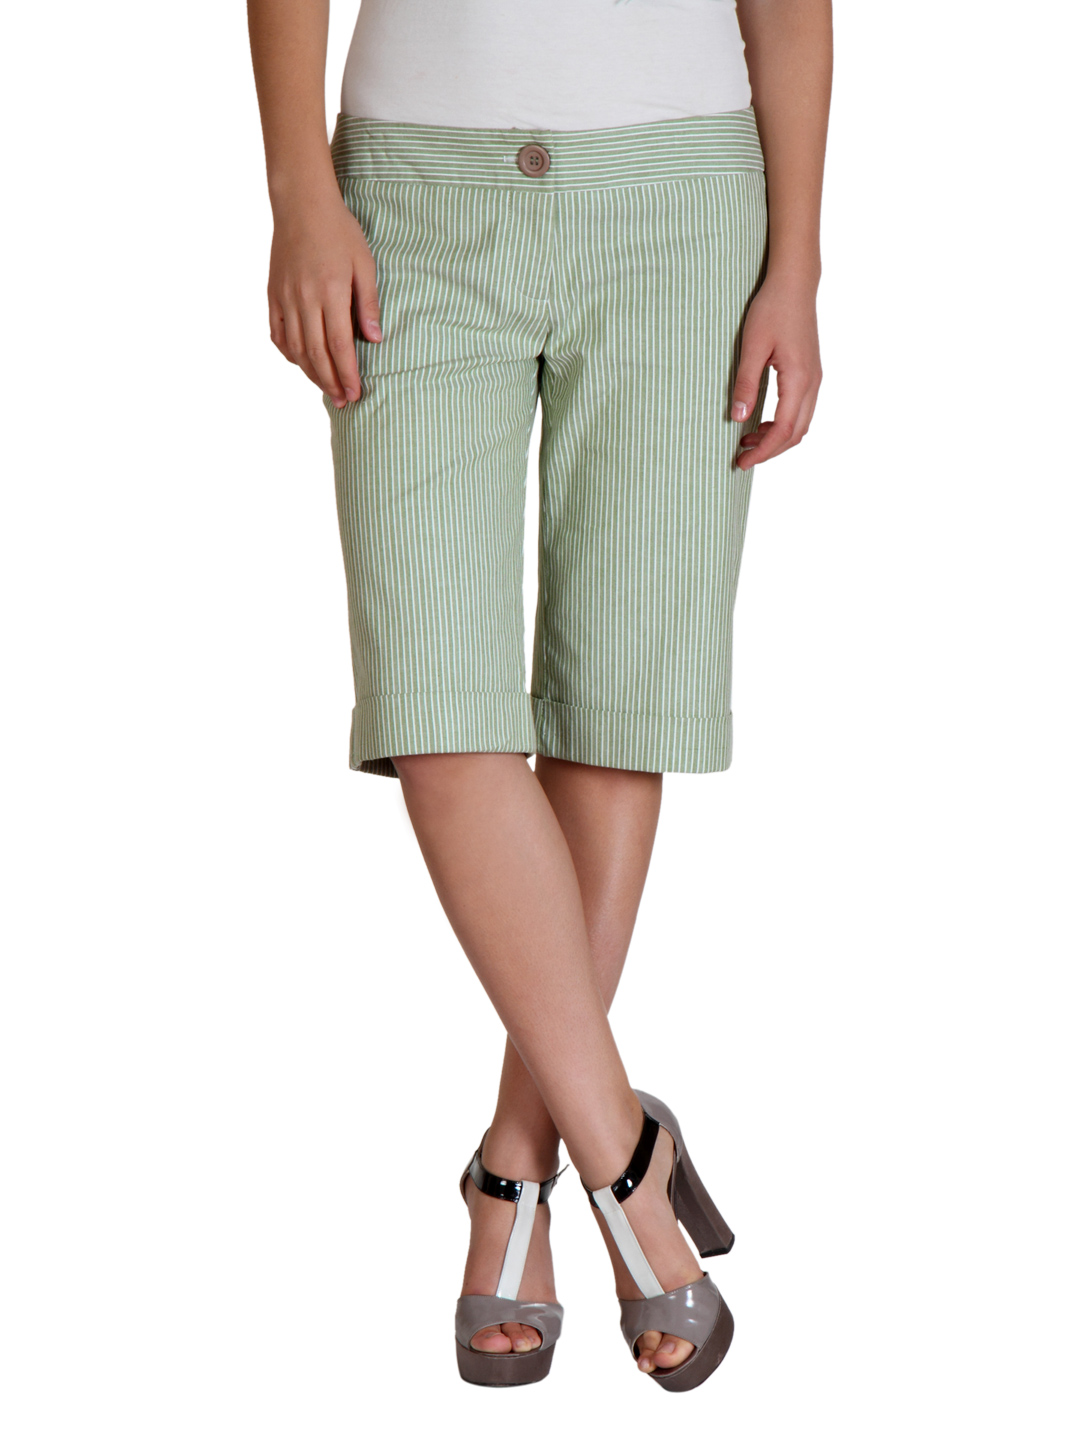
Tonga Women Olive Shorts
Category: Apparel / Bottomwear / Shorts
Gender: Women
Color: Olive
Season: Fall 2012
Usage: Casual